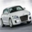
Label: automobile